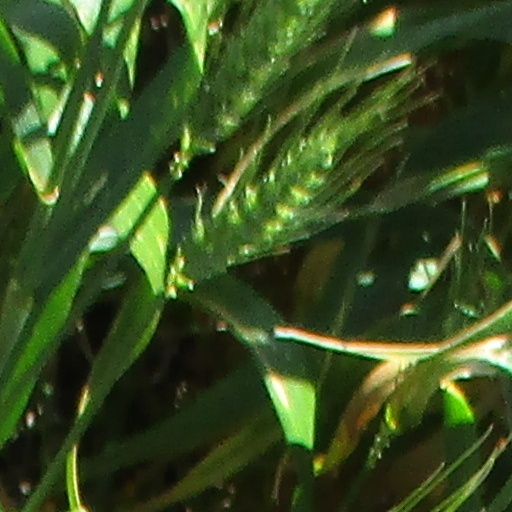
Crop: wheat